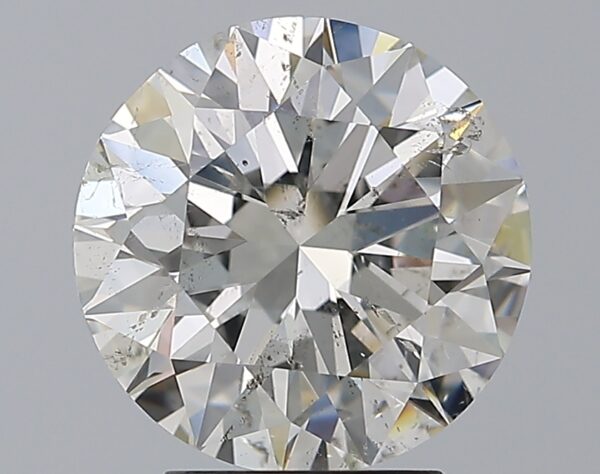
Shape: round
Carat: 3.5
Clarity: SI2
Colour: I
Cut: EX
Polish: EX
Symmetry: EX
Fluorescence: N
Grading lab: GIA
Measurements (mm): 9.68 x 9.74 x 6.04